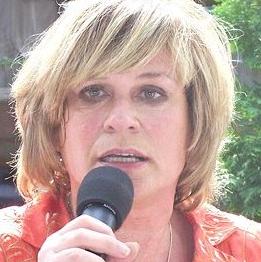
Age: 57